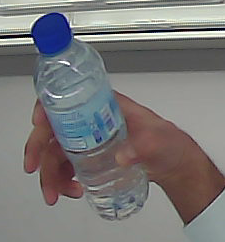
Product: nestle_water